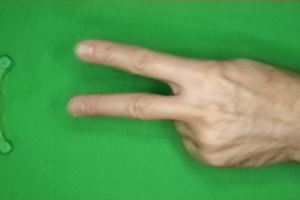
Label: scissors